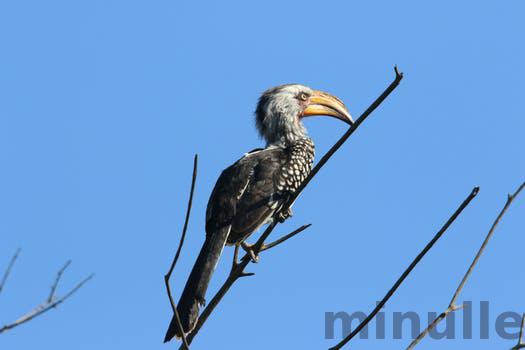
Label: Watermark